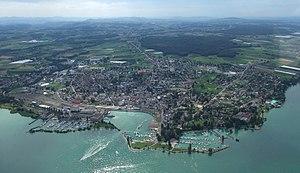
Romanshorn est une commune suisse du canton de Thurgovie, située dans le district d'Arbon.